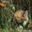
Label: mouse